The 25th Hour

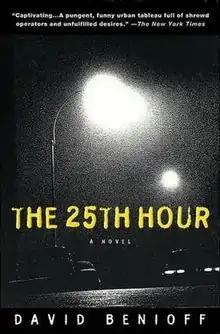

The 25th Hour is the 2001 debut novel by David Benioff. A film adaptation, for which Benioff wrote the screenplay, was directed by Spike Lee and released in 2002.